Liquor store

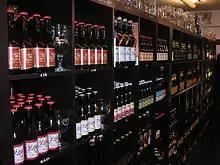
Bottles of beer and glassware at a beer shop

A beer shop (also referred to as a beershop or beer store) is a retail store where beer and other goods related to beer are sold; it is a specialised type of liquor store. Beer shops can be found all around the world, but there are many located in countries where beer is a major cultural product, including Belgium, Canada, Germany, New Zealand, Scandinavian countries, the UK and the US. Beer shops range in size, and may be located along streets or in shopping malls. Some shops offer only regional beer brands which are famous or well known in their region. Others offer a wide range of beer from around the world, and some items may fetch fairly high prices, as with fine wines.